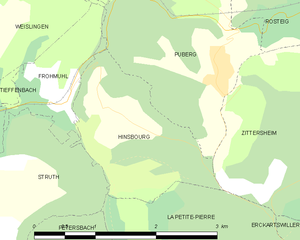
Carte des communes françaises